Dolly King

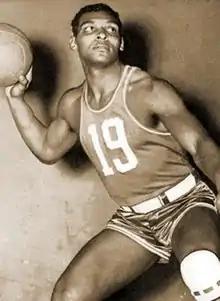

William "Dolly" King (October 19, 1913 – January 29, 1969) was an American professional basketball and baseball player. He was one of a handful of African Americans to play in the National Basketball League (NBL), the predecessor of the NBA.